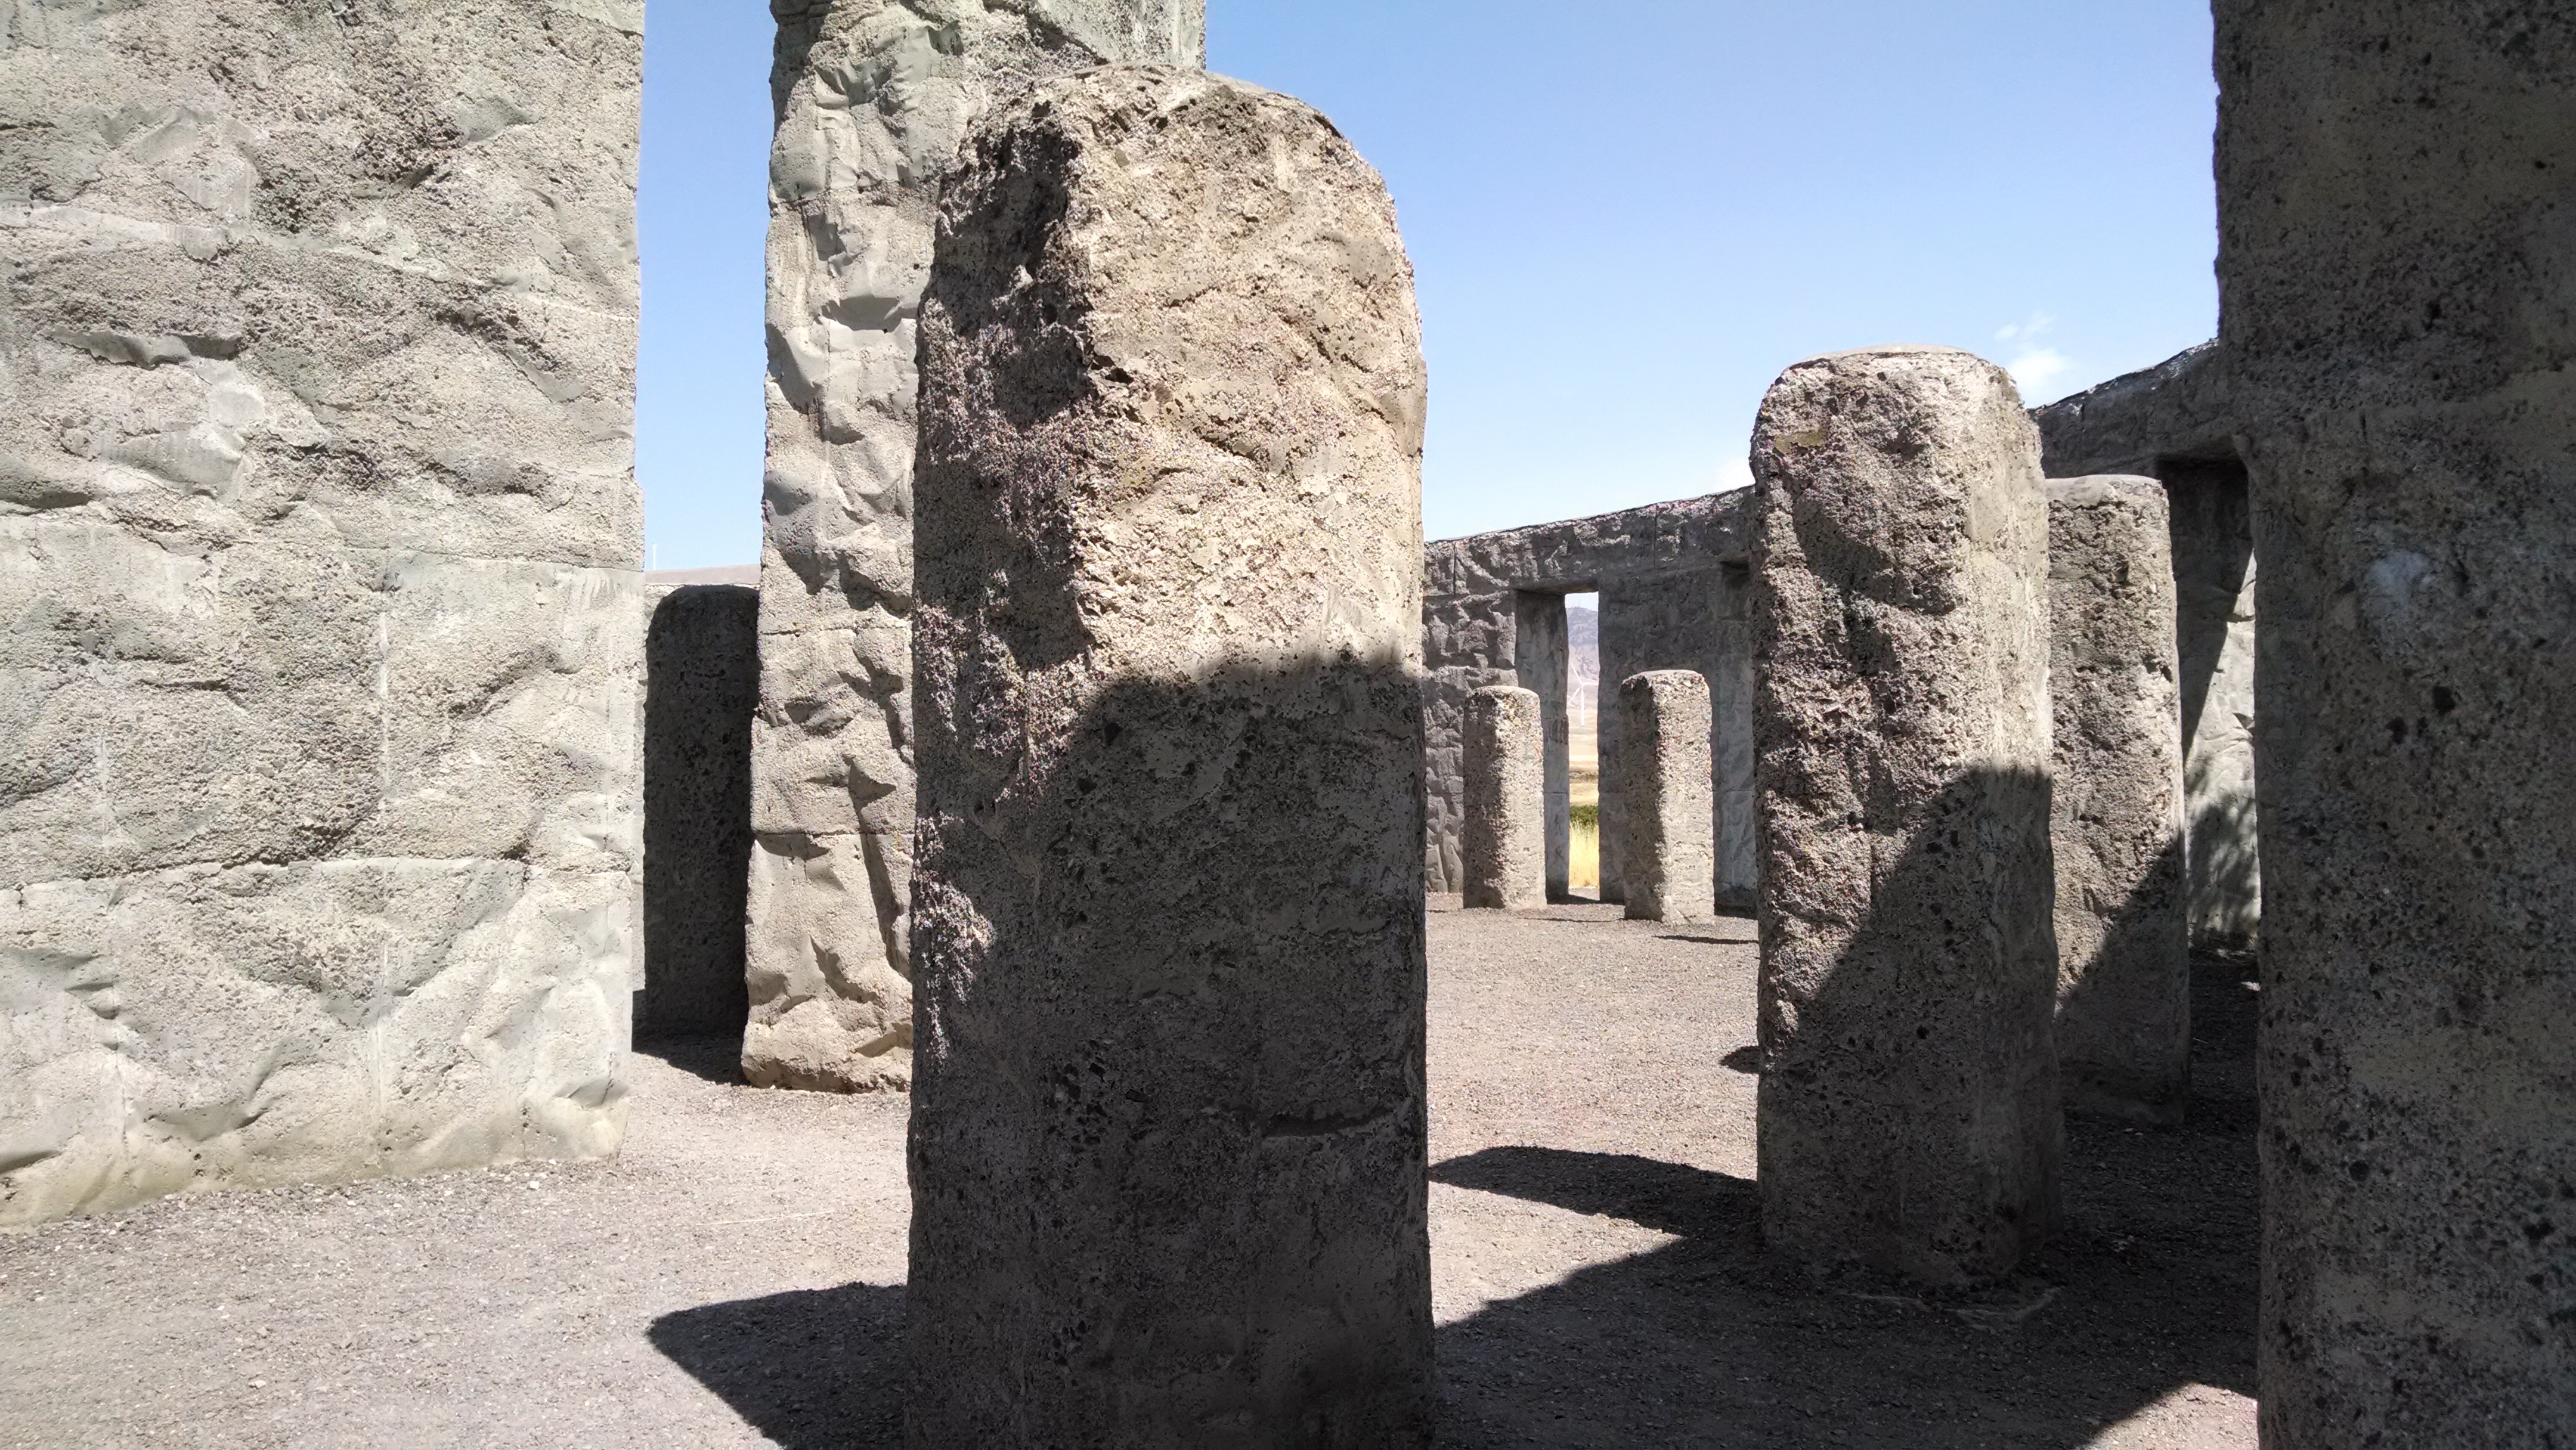
rock, architecture, structure, river, stone, monument, column, concrete, washington, memorial, temple, ruins, history, replica, stonehenge, maryhill, monolith, columbia, archaeological site, ancient history